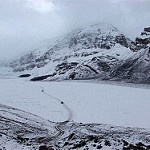
Label: glacier